Midyat

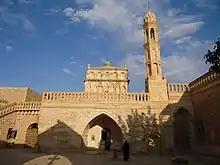
Syriac Orthodox Church in Midyat.

Midyat, in Diyarbekir vilayet, was the only town in the Ottoman Empire with an ethnic Assyrian majority, although denominationally divided between the Syriac Orthodox Church, Chaldean Catholic Church, and Assyrian Protestants.